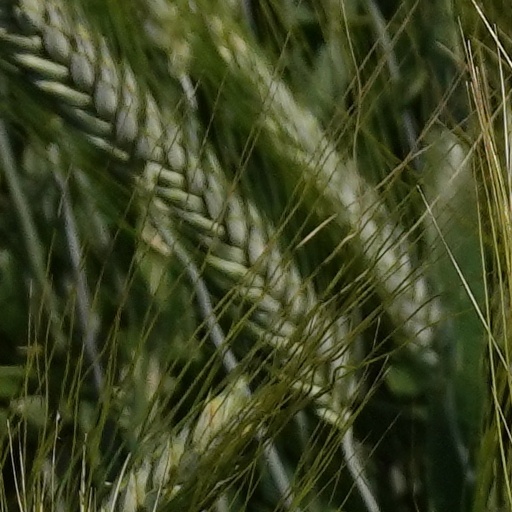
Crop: wheat